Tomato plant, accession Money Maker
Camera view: bottom (45 deg); turntable rotation: 150 degrees
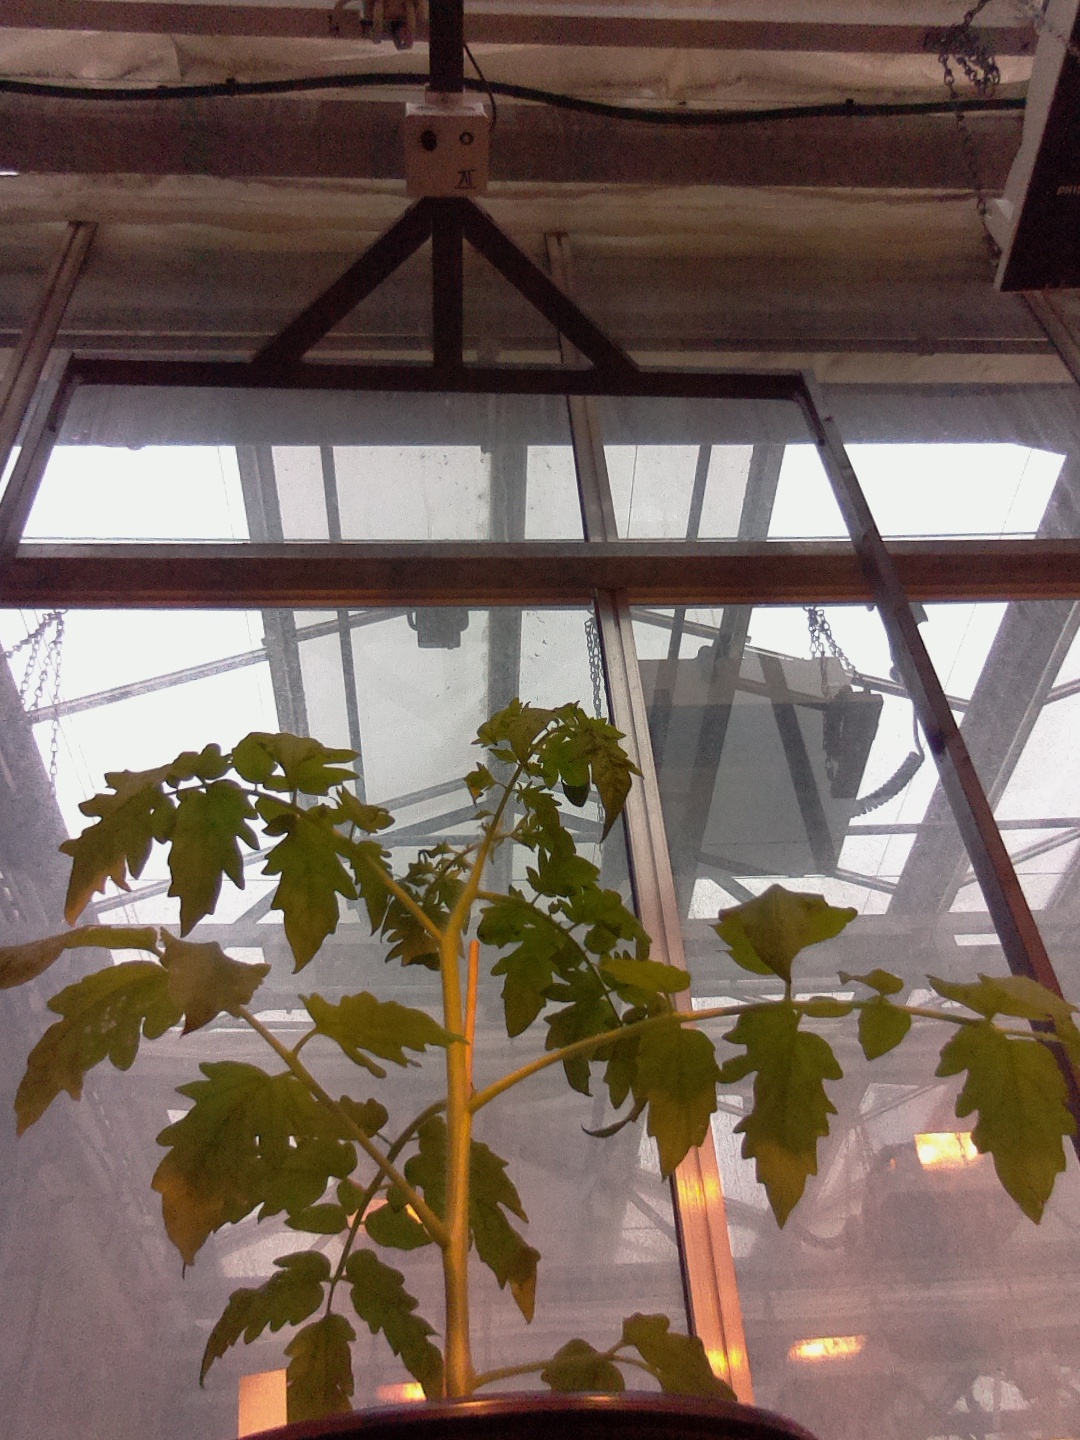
BBCH growth stage 14: 8 of true leaves visible